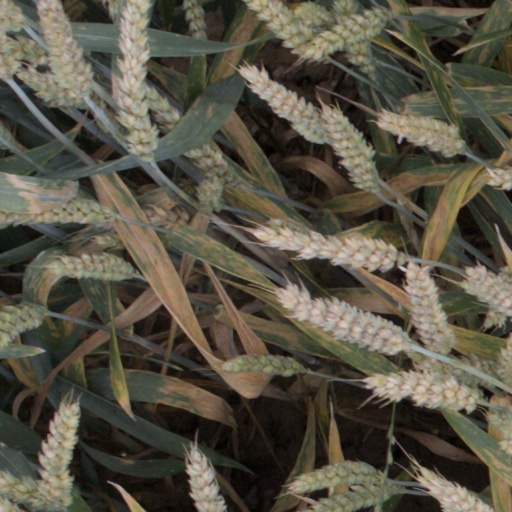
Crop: wheat